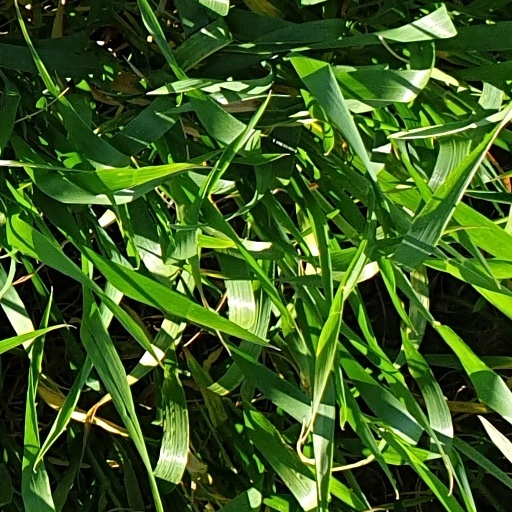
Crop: wheat